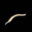
Label: worm